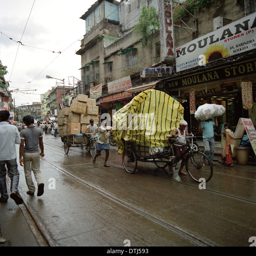
rickshaw working on the streets of the city .